Thompson Beach, South Australia

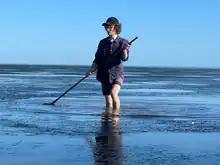
A typical crabber at Thompson Beach. Note the use of a specialised crab rake.

Thompson Beach is particularly known for its blue swimmer crabs, with the prime season being from October to April. The beach has an extremely gradual incline, allowing a fisherman to walk several hundred meters out to sea during low tide while the water remains below knee level: this provides a vast area for crabbing. Special crab rakes are employed to capture these crabs around seagrass patches. It is advised to handle the crabs gently to prevent damage and adhere to strict limits enforced by the PIRSA: a personal daily bag limit of 20 (combined with sand crabs), a daily boat limit of 60 (for groups of 3 or more), and a minimum legal size of 11 cm. Females with external eggs must be released immediately.